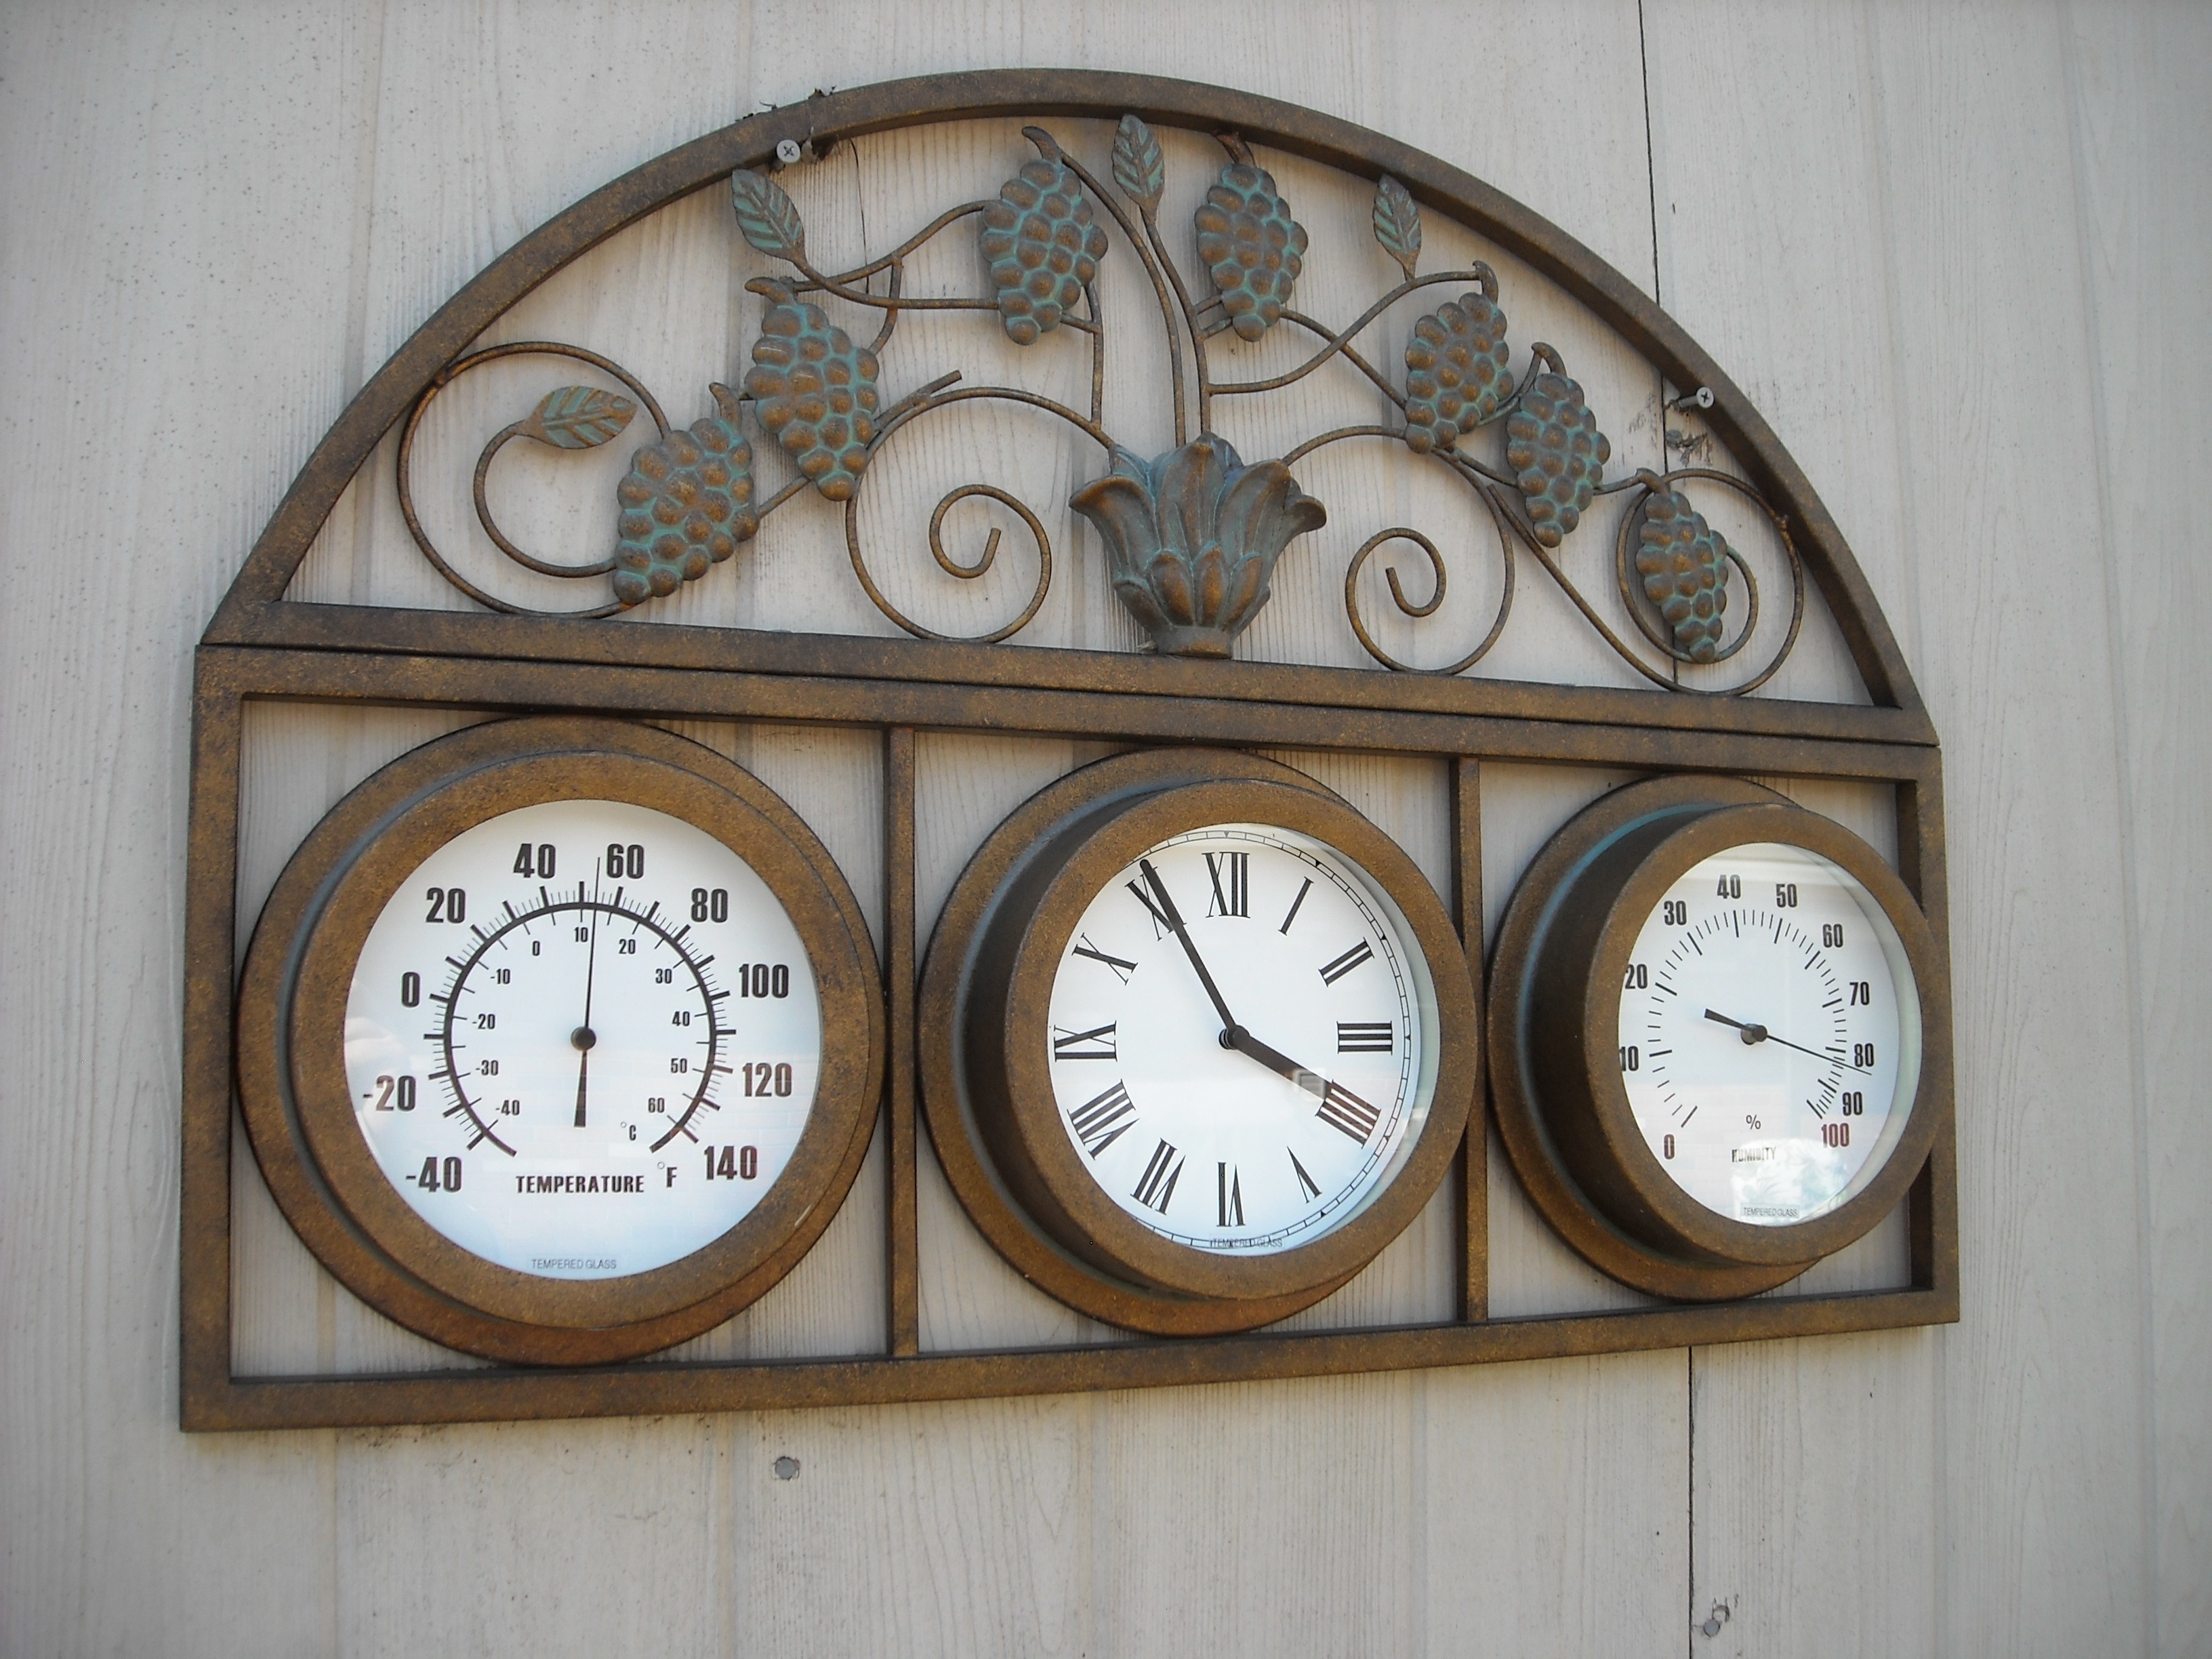
wood, antique, window, clock, furniture, copper, grapes, roman numerals, iron, thermometer, temperature, patina, humidity, man made object, hygrometer